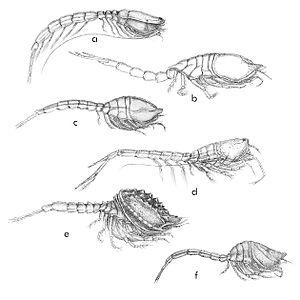
Les Nannastacidae forment une famille de crustacés de l'ordre des Cumacea. Ils ne possèdent pas de telson libre.